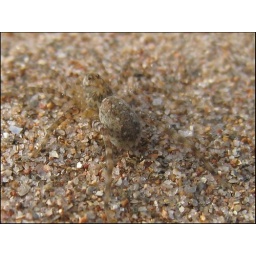
Almost invisible as it blends in with sand from the lake it lives by.